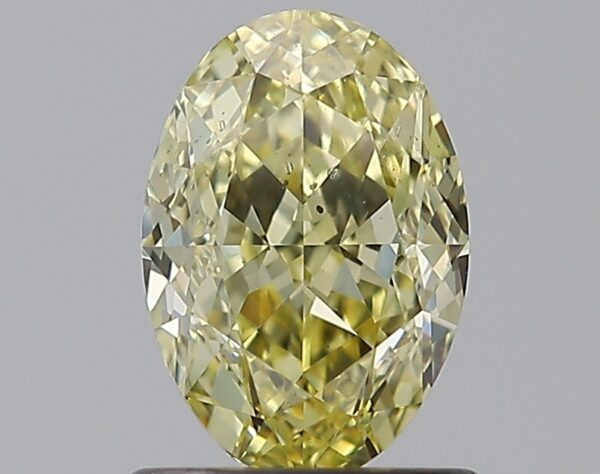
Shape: oval
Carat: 1.03
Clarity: SI2
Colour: FANCY
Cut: EX
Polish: EX
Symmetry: VG
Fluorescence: N
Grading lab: GIA
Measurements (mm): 7.41 x 5.16 x 3.38